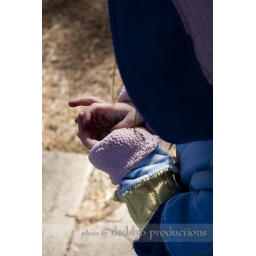
Upcycled Girls Sweater Coat Cloak in blue green yellow